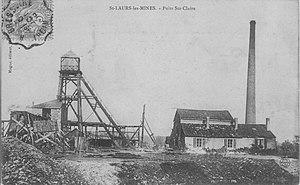
Le puits Sainte-Claire.
Le bassin houiller de Faymoreau est un bassin houiller situé dans la commune de Faymoreau et les communes voisines en Vendée, dans l'ouest de la France.
Saint-Laurs est une commune française, située dans le département des Deux-Sèvres en région Nouvelle-Aquitaine.